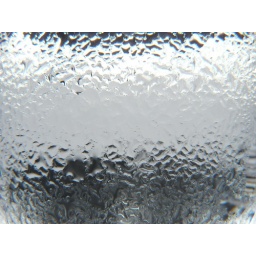
Condensed water in a crystal glass - Texture